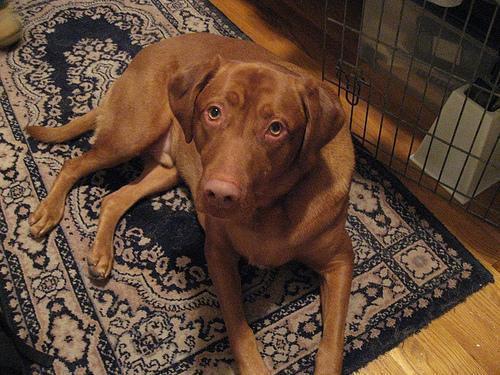
vizsla